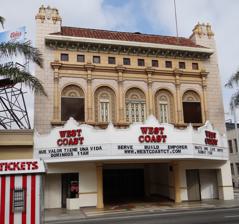
Building: New Walker Theatre
Country: United States of America
Year built: 1924
Historic former movie theater in Santa Ana, California New Walker Theatre The theater's facade in 2012 Former names Fox Walker Theatre West Coast Walker Theatre Fox West Coast Theatre Address 308 N Main Street Santa Ana, California United States Coordinates 33°44′51″N 117°52′05″W / 33.74744311571474°N 117.86793522926527°W / 33.74744311571474; -117.86793522926527 Construction Opened January 29, 1924 ; 100 years ago ( 1924-01-29 ) Closed c. 1980s Architect Boller Brothers Walker's Orange County Theatre U.S. National Register of Historic Places NRHP reference No. 82002224 Added to NRHP February 19, 1982 The New Walker Theatre is a historic former movie theater on Main Street in Santa Ana, California . Opened in 1924, it came under new management as the Fox Walker Theatre in 1925 and later operated as the West Coast Theatre . Theater specialist firm Boller Brothers designed the building in the Mission Revival and Moderne styles; it was the group's 100th project. The New Walker Theatre was added to the National Register of Historic Places on February 19, 1982. Following its closure as a movie theater in the 1980s, the auditorium was later purchased and renovated by a church in 1991. History Charles E. Walker commissioned the construction of a US$250,000 movie theater on the site of the former Princess Theatre, a venue he operated from 1914 until 1923 when he moved it to 4th Street. House & Graham served as general contractor for the project; construction began in September 1923. Two construction crews finished pouring concrete in early November 1923 and a third shift was added for the beginning of the building's steelwork with the expectation that the facility would be ready to open on Christmas Eve . Walker later set the opening date for New Year's Eve , with crews in turn working around the clock to complete the venue. Walker promised that the theater would be "equal in beauty and arrangement" to any of its size in Greater Los Angeles . Due to construction delays, Walker pushed back the grand opening of the theater from New Year's Eve and it ultimately premiered on January 29, 1924. The Santa Ana Daily Register heralded the New Walker Theatre as a "credit to Santa Ana" upon its debut. A showing of the silent film The Man from Brodney's served as the feature for the venue's opening with members of the cast, including J. Warren Kerrigan , Alice Calhoun , and Wanda Hawley , in attendance. In September 1925, the Fox West Coast Theatres chain acquired the New Walker and its namesake was retained as resident manager of the venue. By 1950, the New Walker had been acquired by Cabart Theaters Corporation, which renovated the auditorium thereafter. The New Walker continued screening movies until its closure in the 1980s. In 1991, a congregation called Christian Tabernacle purchased the building for $750,000 and spent $50,000 on its renovation for use as a church. Architecture Carl and Robert Boller, working jointly through their firm Boller Brothers , designed the theater in a blend of the Mission Revival and Moderne styles. The 50 foot (15 m)-wide, 145 foot (44 m)-deep building features a single-screen auditorium. The original configuration included 1,355 seats, 800 of which were orchestra , 500 balcony, and 55 loge . Crews tested the durability of the balcony with a 25-ton weight. The auditorium also featured a Wurlitzer organ. Upon its completion, the Santa Ana Daily Register called the New Walker an "architectural wonder" among the finest theaters in the country. See also National Register of Historic Places listings in Orange County, California References